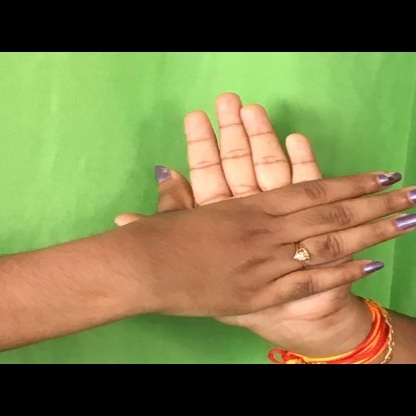
Mudra: Chakra